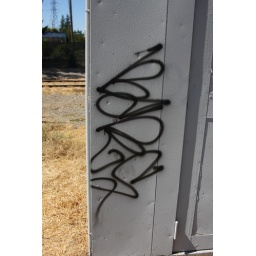
railroad box in the SMART dirt area near RR Sq